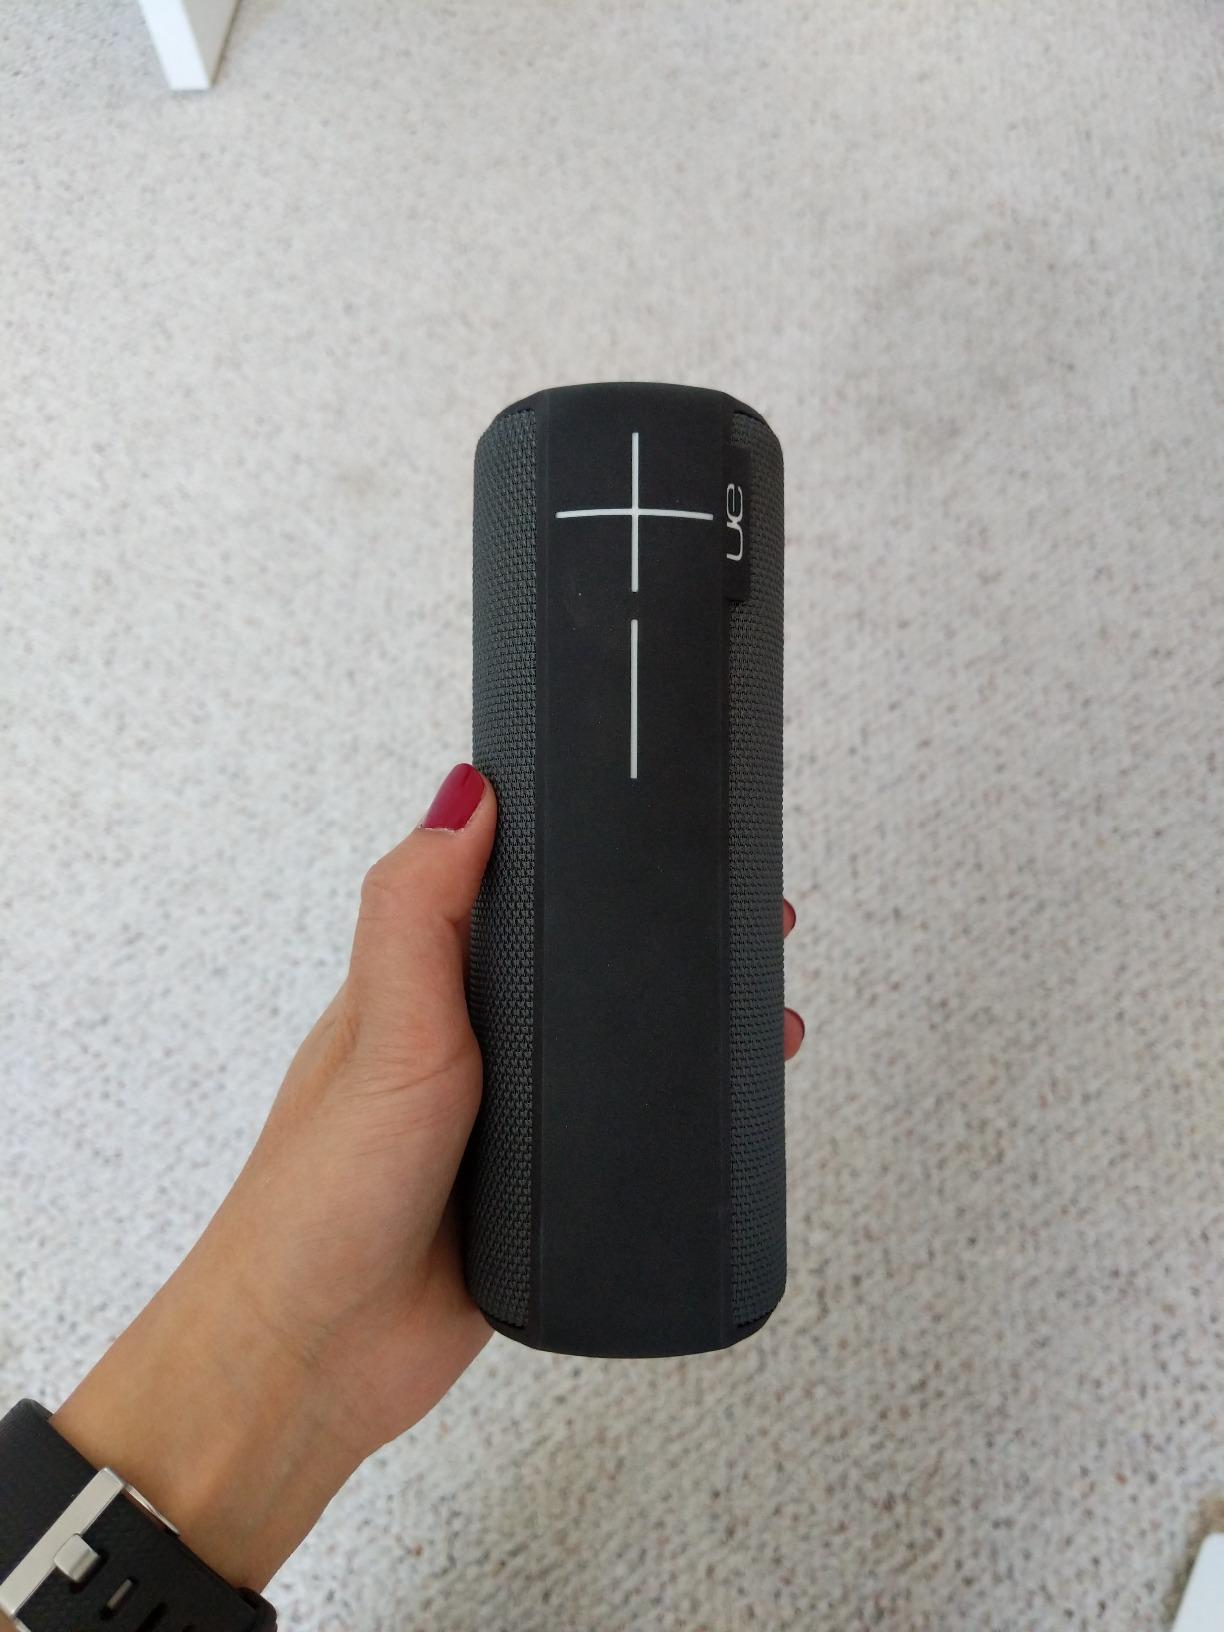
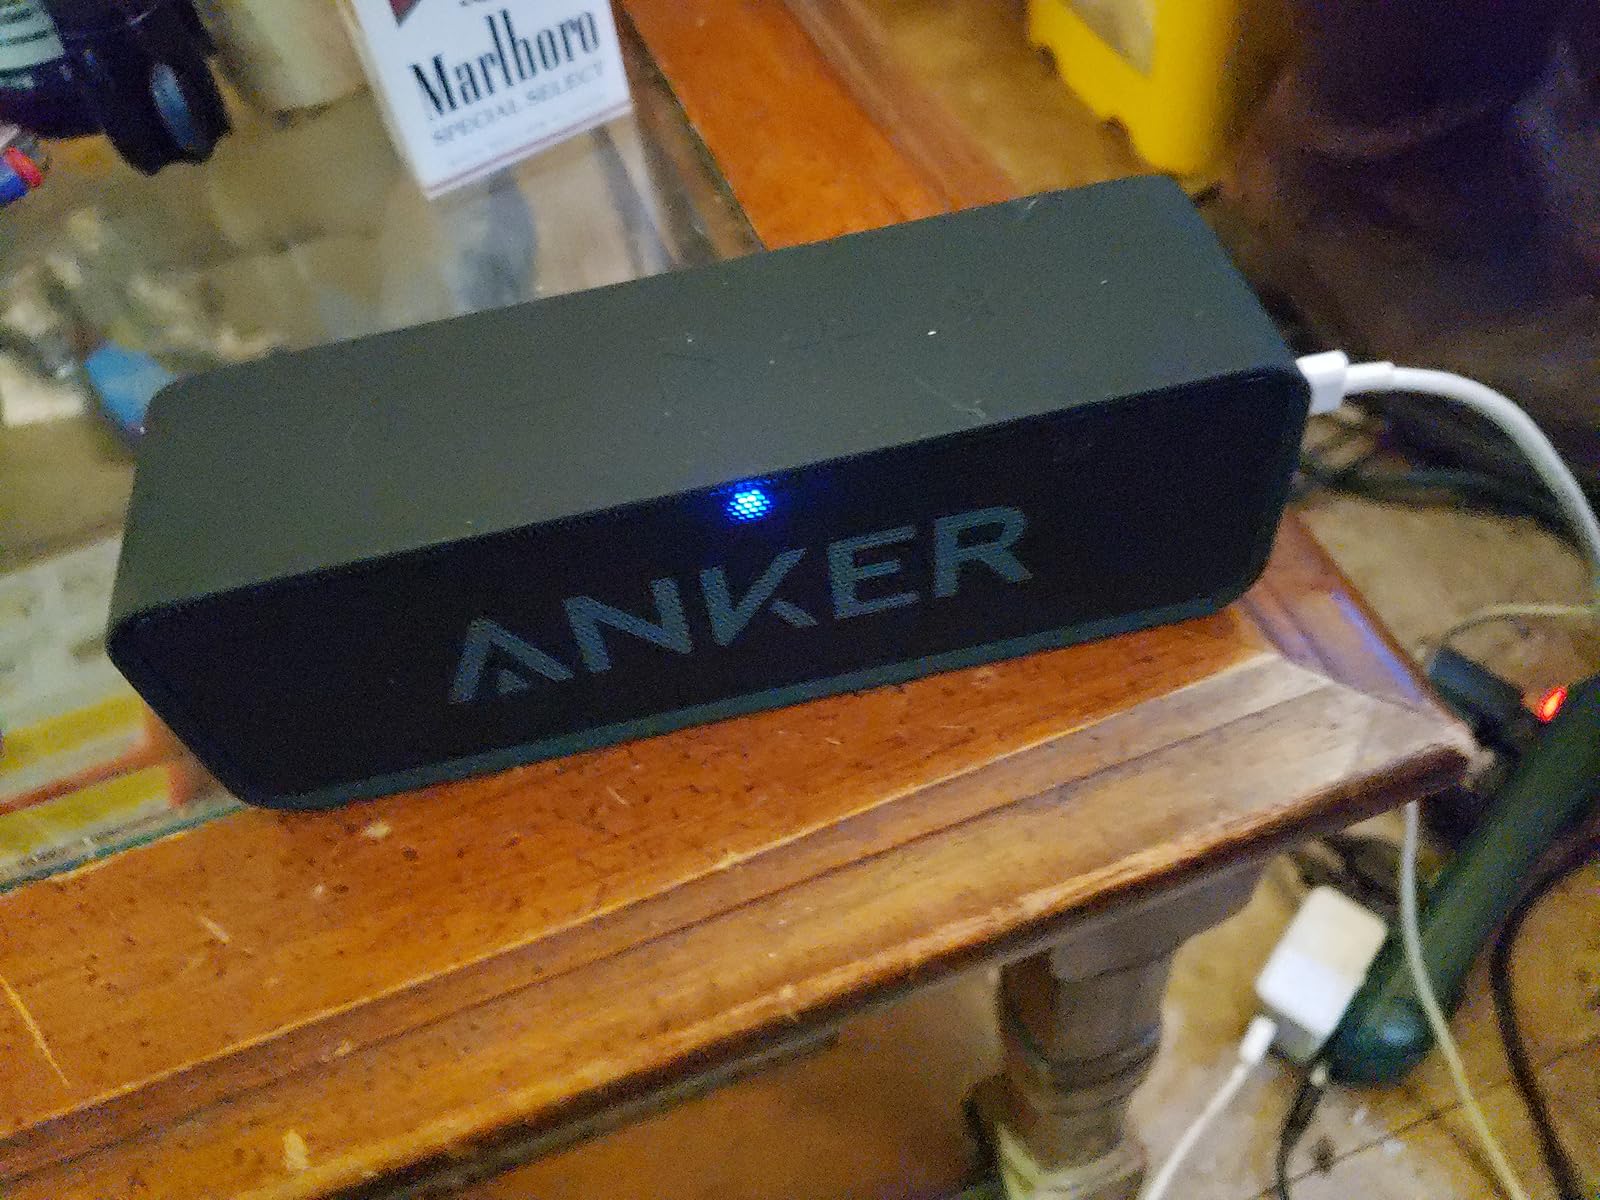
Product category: speaker
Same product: no